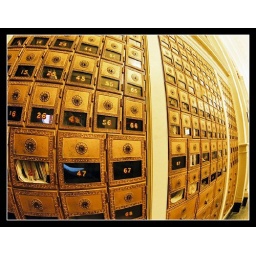
Post office box in Urbana Ohio. Taken using cheap consumer film and a 15mm sigma fish eye